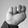
ASL letter: N